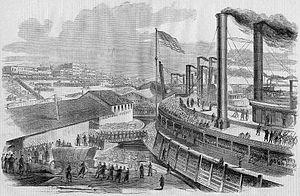
En Amérique du Nord, un political général est un officier dénué d’expérience militaire ou de formation spécifique, qui au cours d'une guerre a été nommé à un poste de haut commandement dans l’armée pour des raisons politiques, ou grâce à ses relations, ou pour satisfaire un groupe de pression.